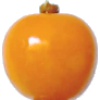
Label: physalis